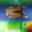
Label: shark